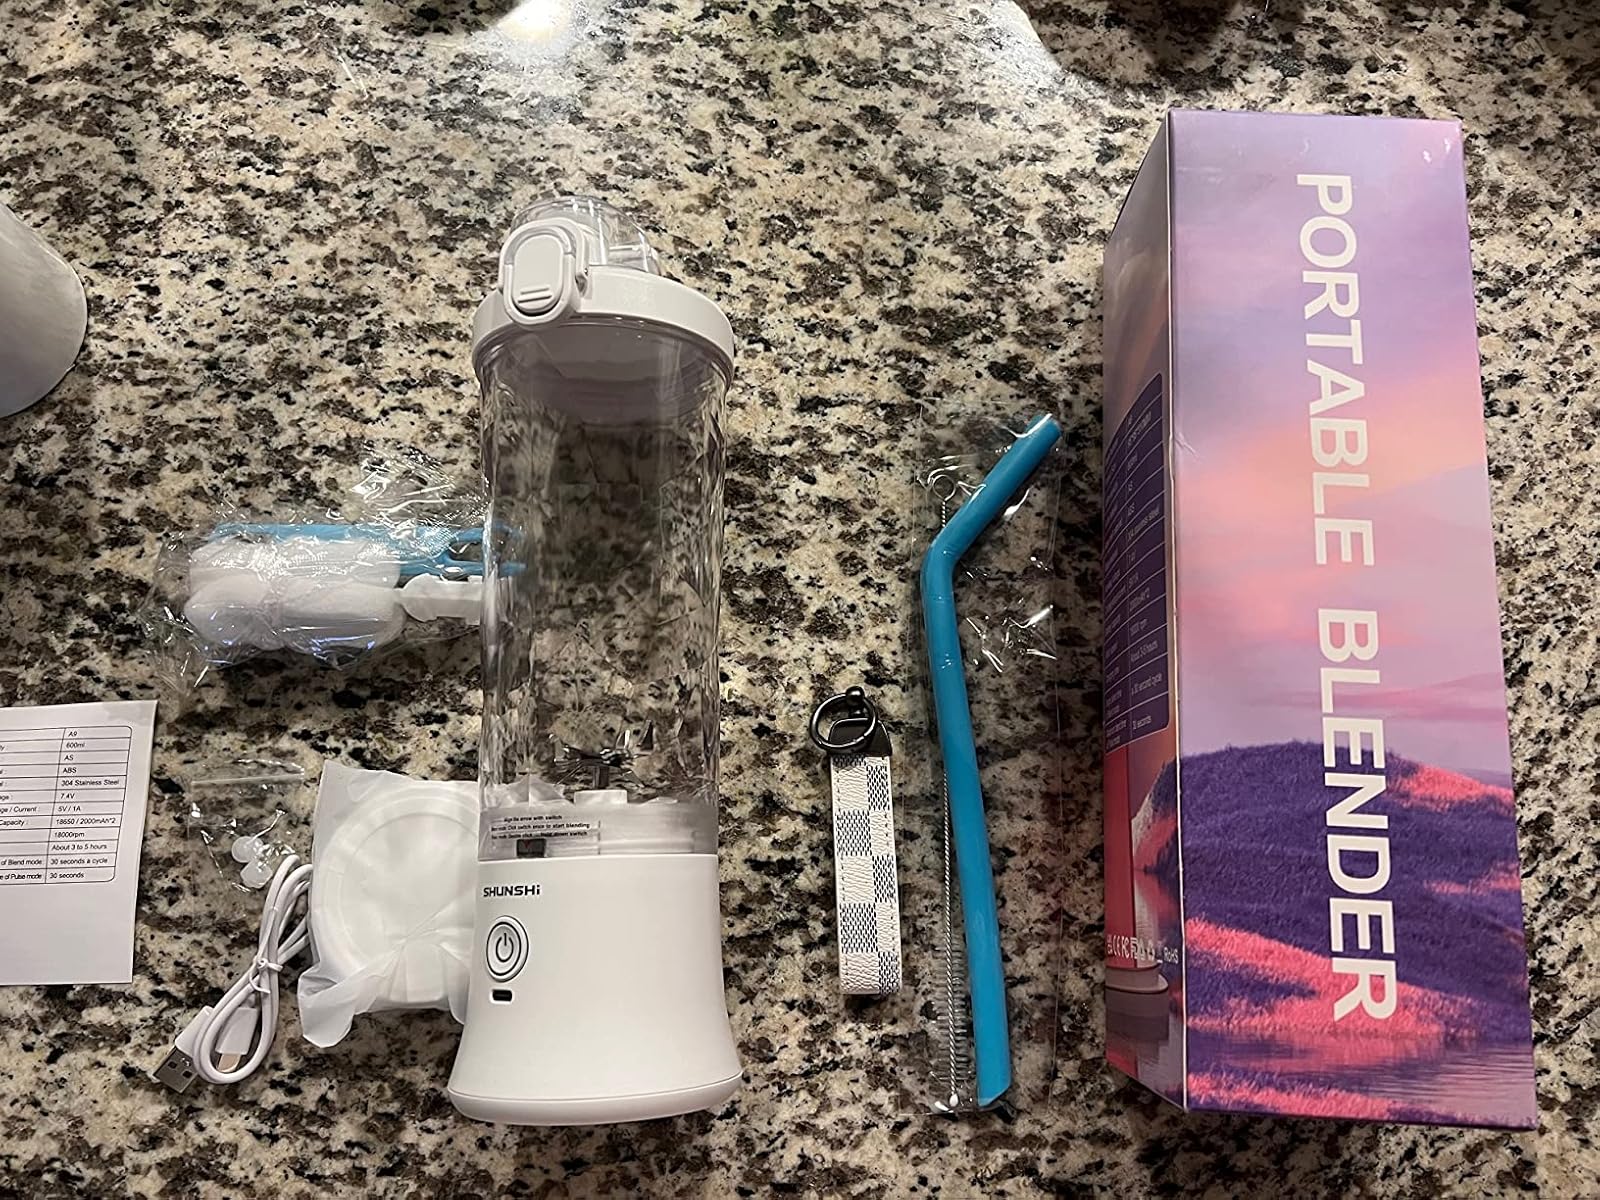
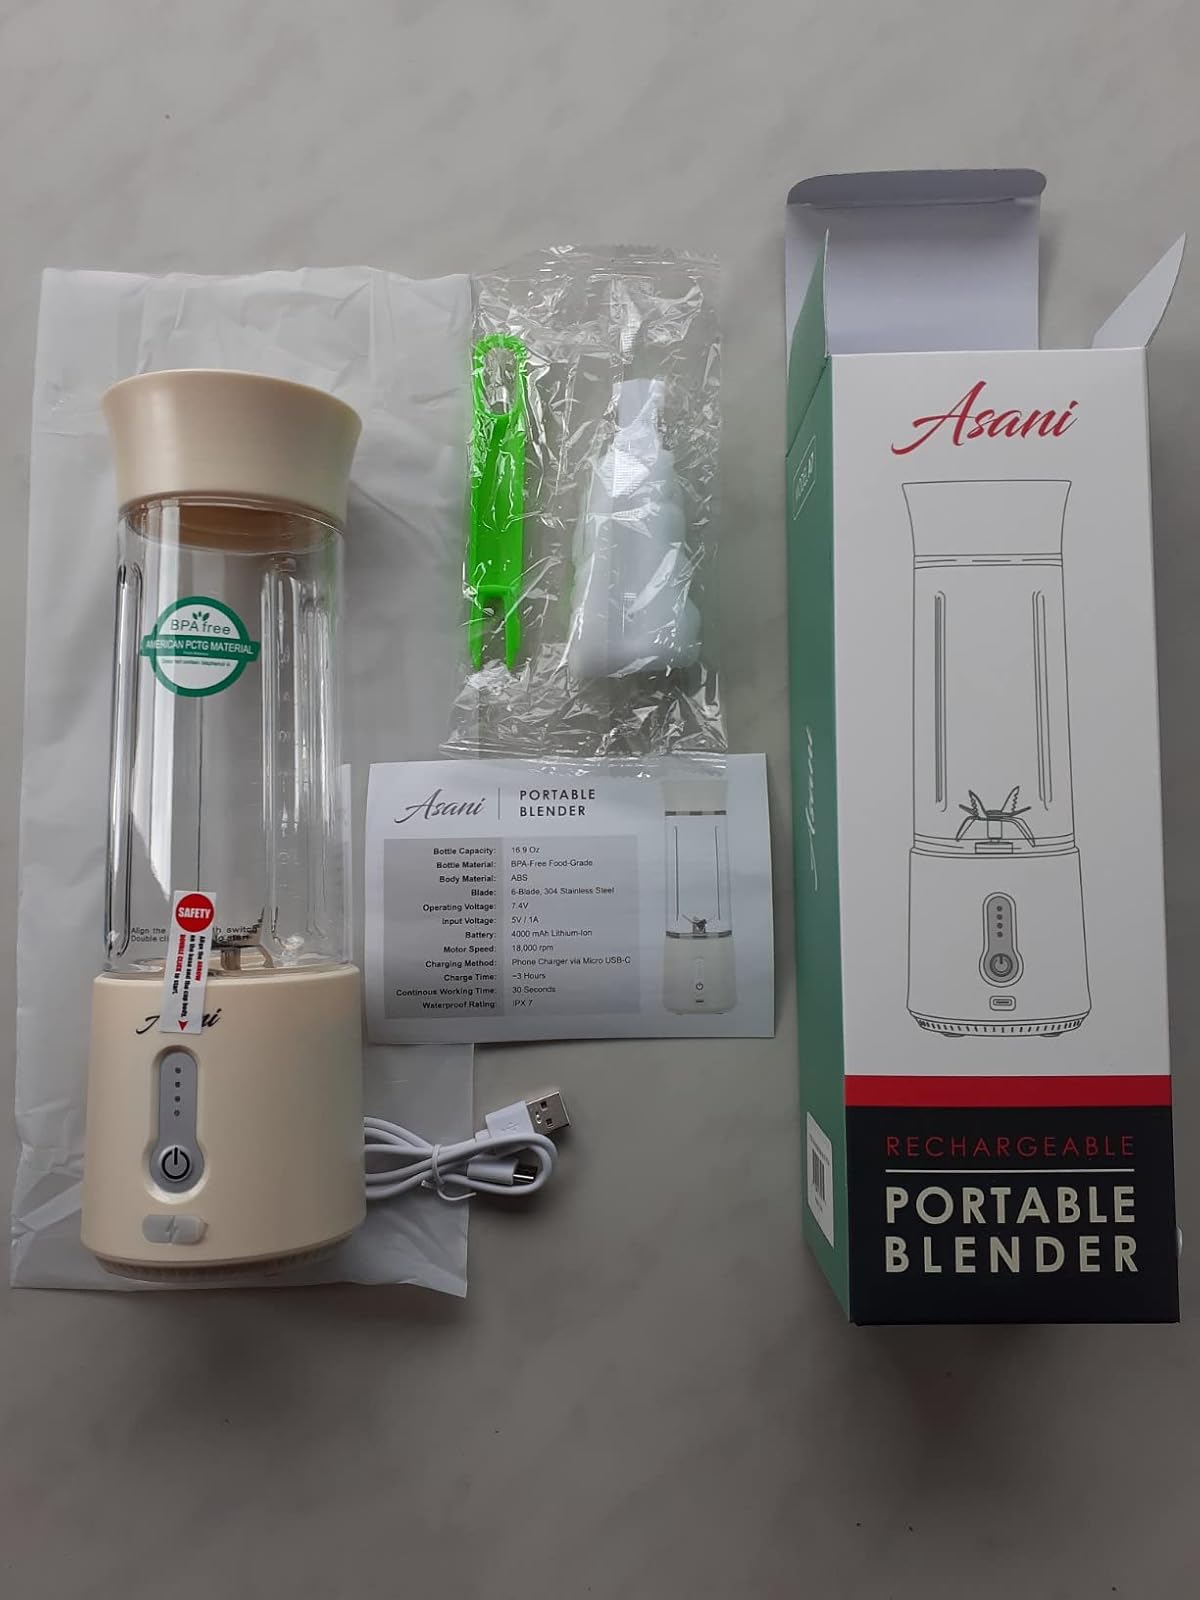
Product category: items_blender
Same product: no